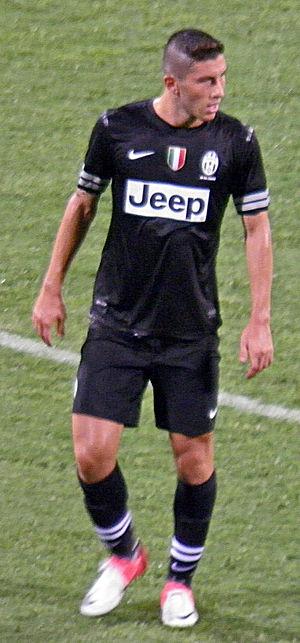
Luca Marrone, né le 28 mars 1990 à Turin dans le Piémont, est un footballeur italien évoluant au poste de milieu de terrain au Juventus FC.